River Oaks, Houston

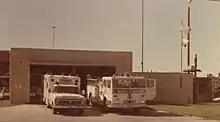
Fire Station 3, 1976

The River Oaks Property Owners, Inc. offices are at 3923 San Felipe Road. The community operates its own private security force, River Oaks Patrol. The Texas Department of Public Safety classifies the force as a guard, alarm, and investigation company. The community is within Super Neighborhood #23 and its recognized council was established on October 15, 2001. Each super neighborhood represents a group of civic clubs, places of worship, businesses, and other institutions and community interests. River Oaks is a part of the Houston City Council District G.